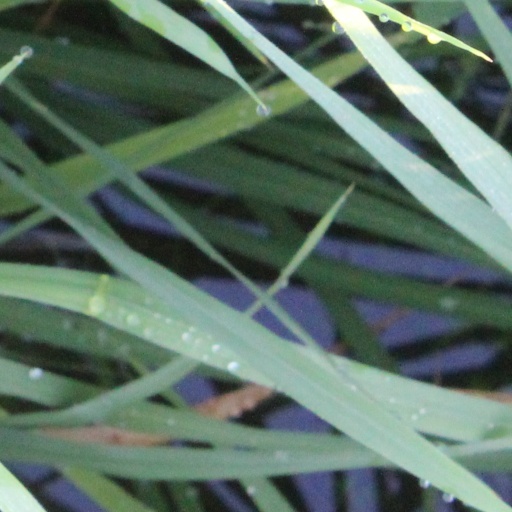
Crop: rice